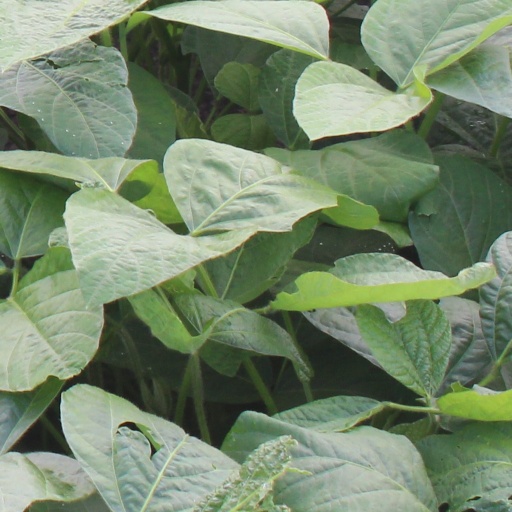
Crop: soybean